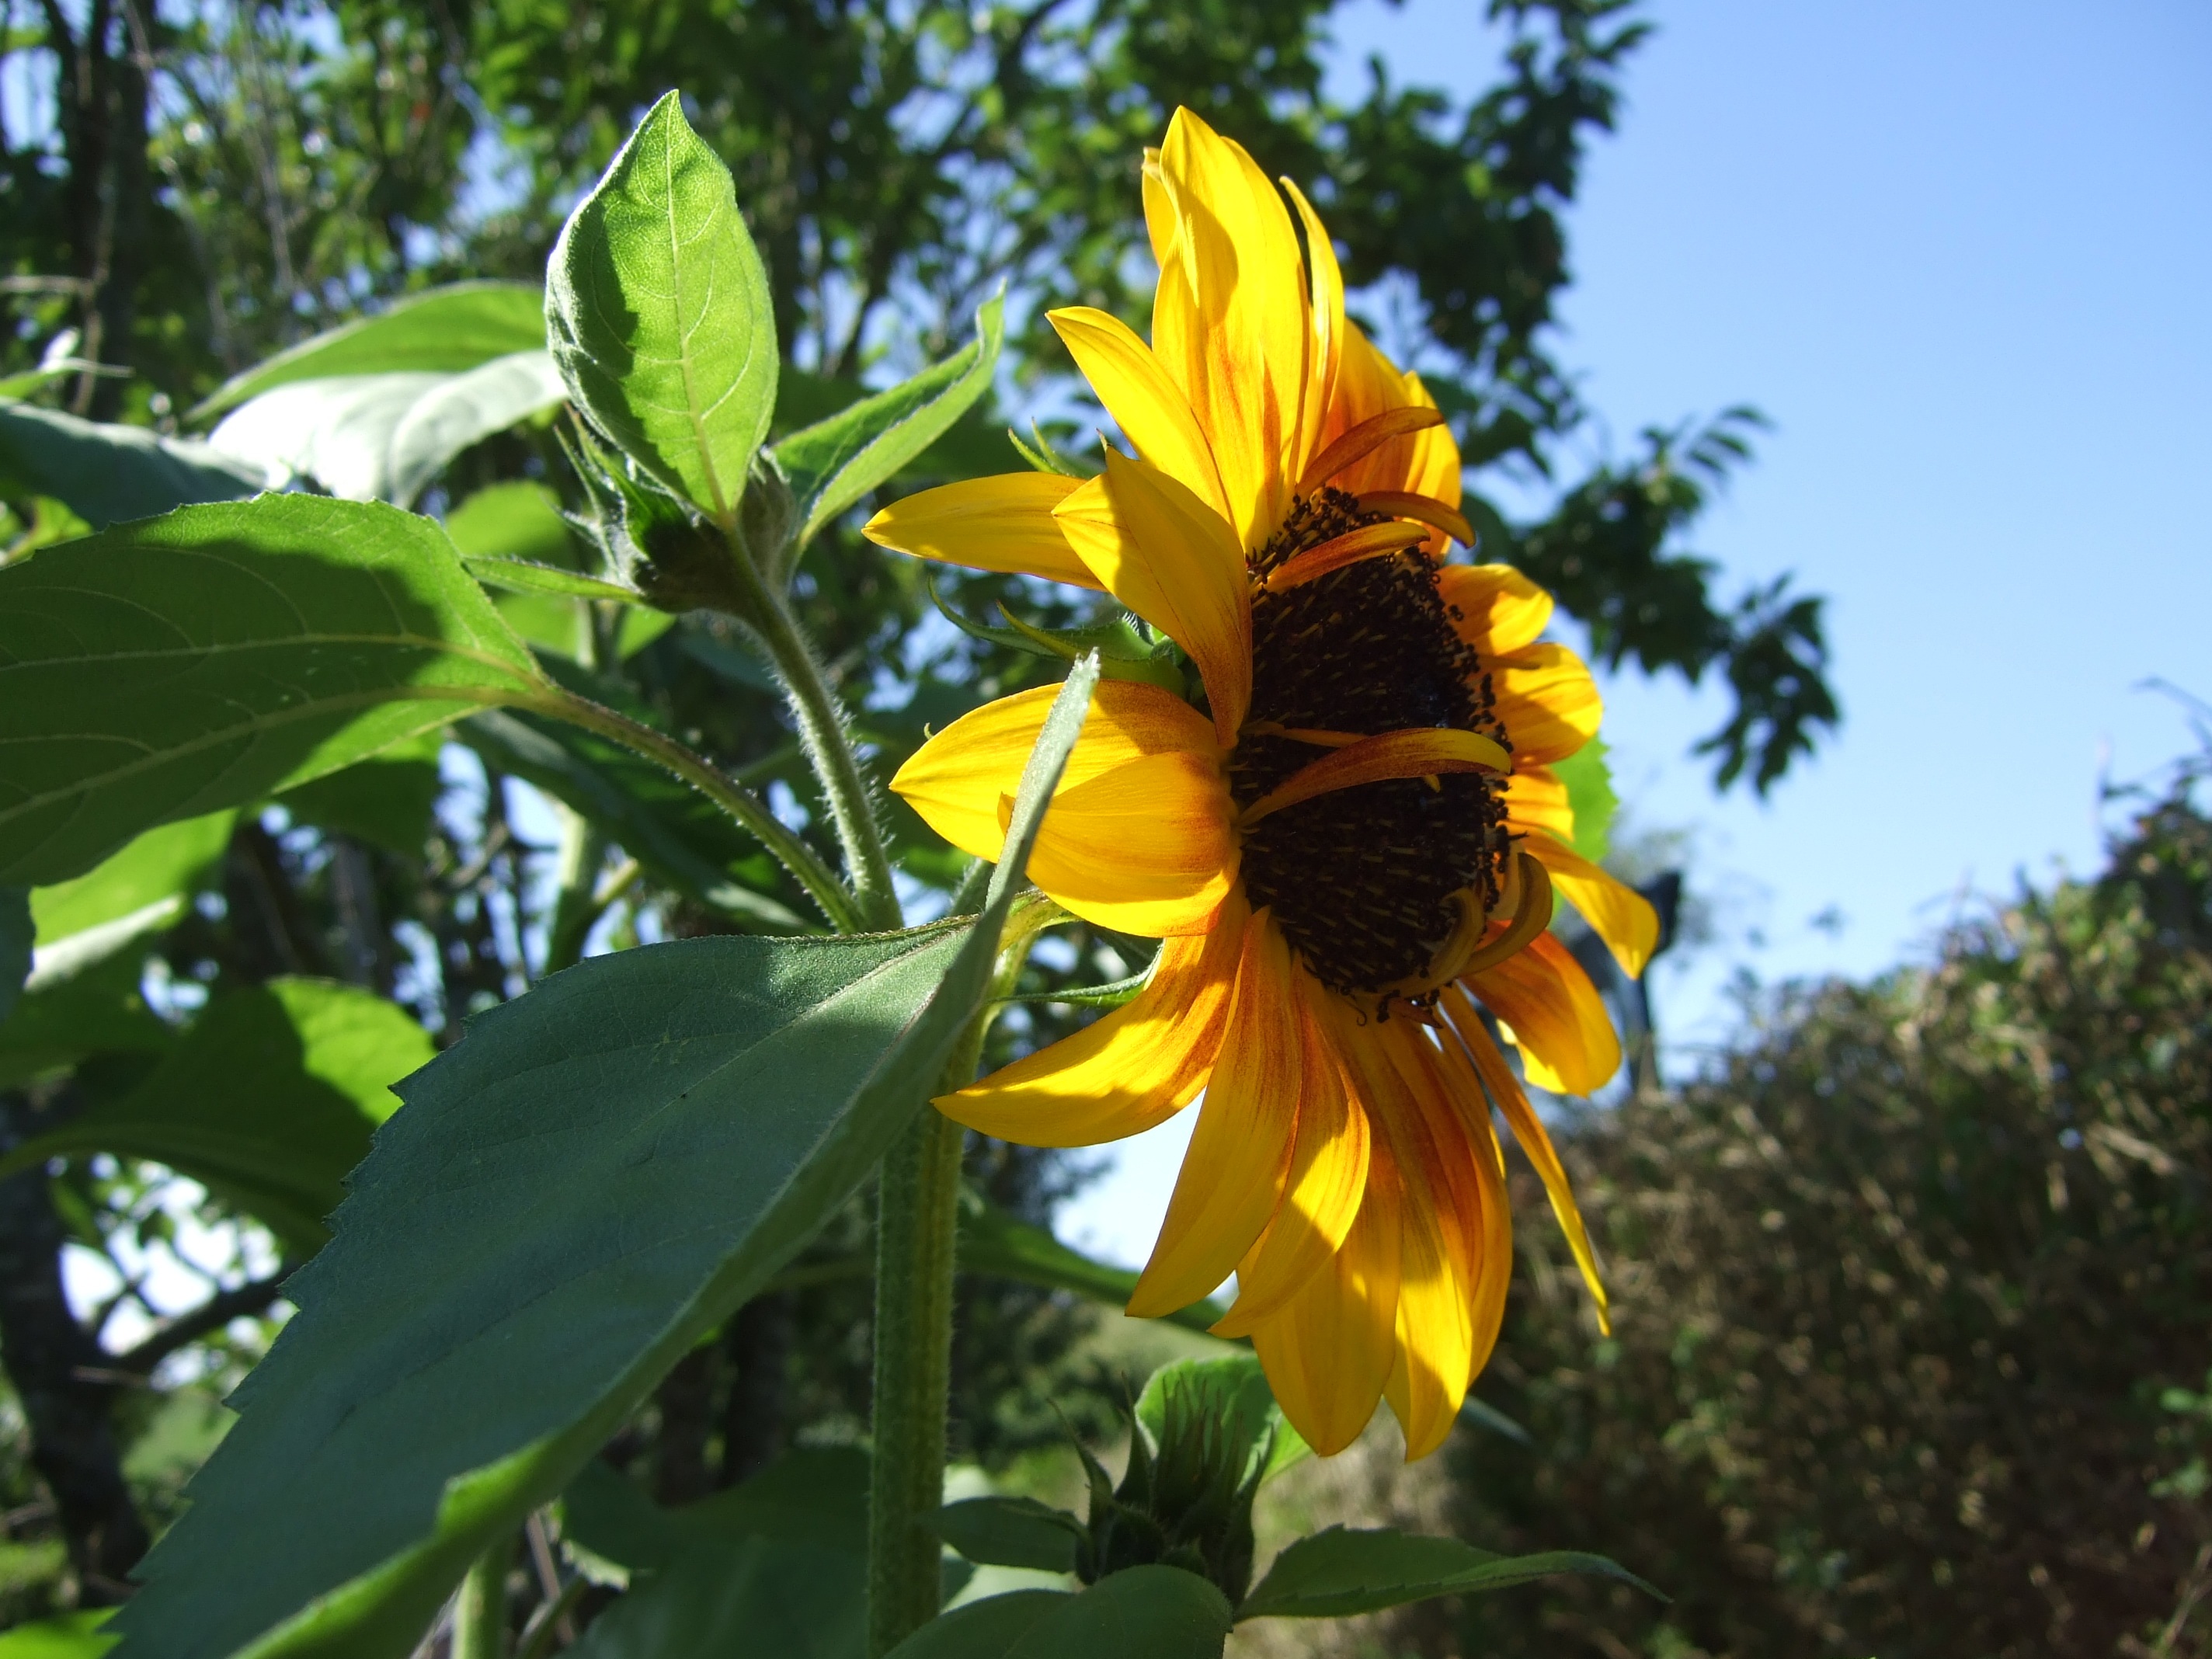
nature, plant, flower, summer, insect, botany, yellow, flora, fauna, sunflower, invertebrate, wildflower, bee, nectar, flowering plant, honey bee, daisy family, land plant